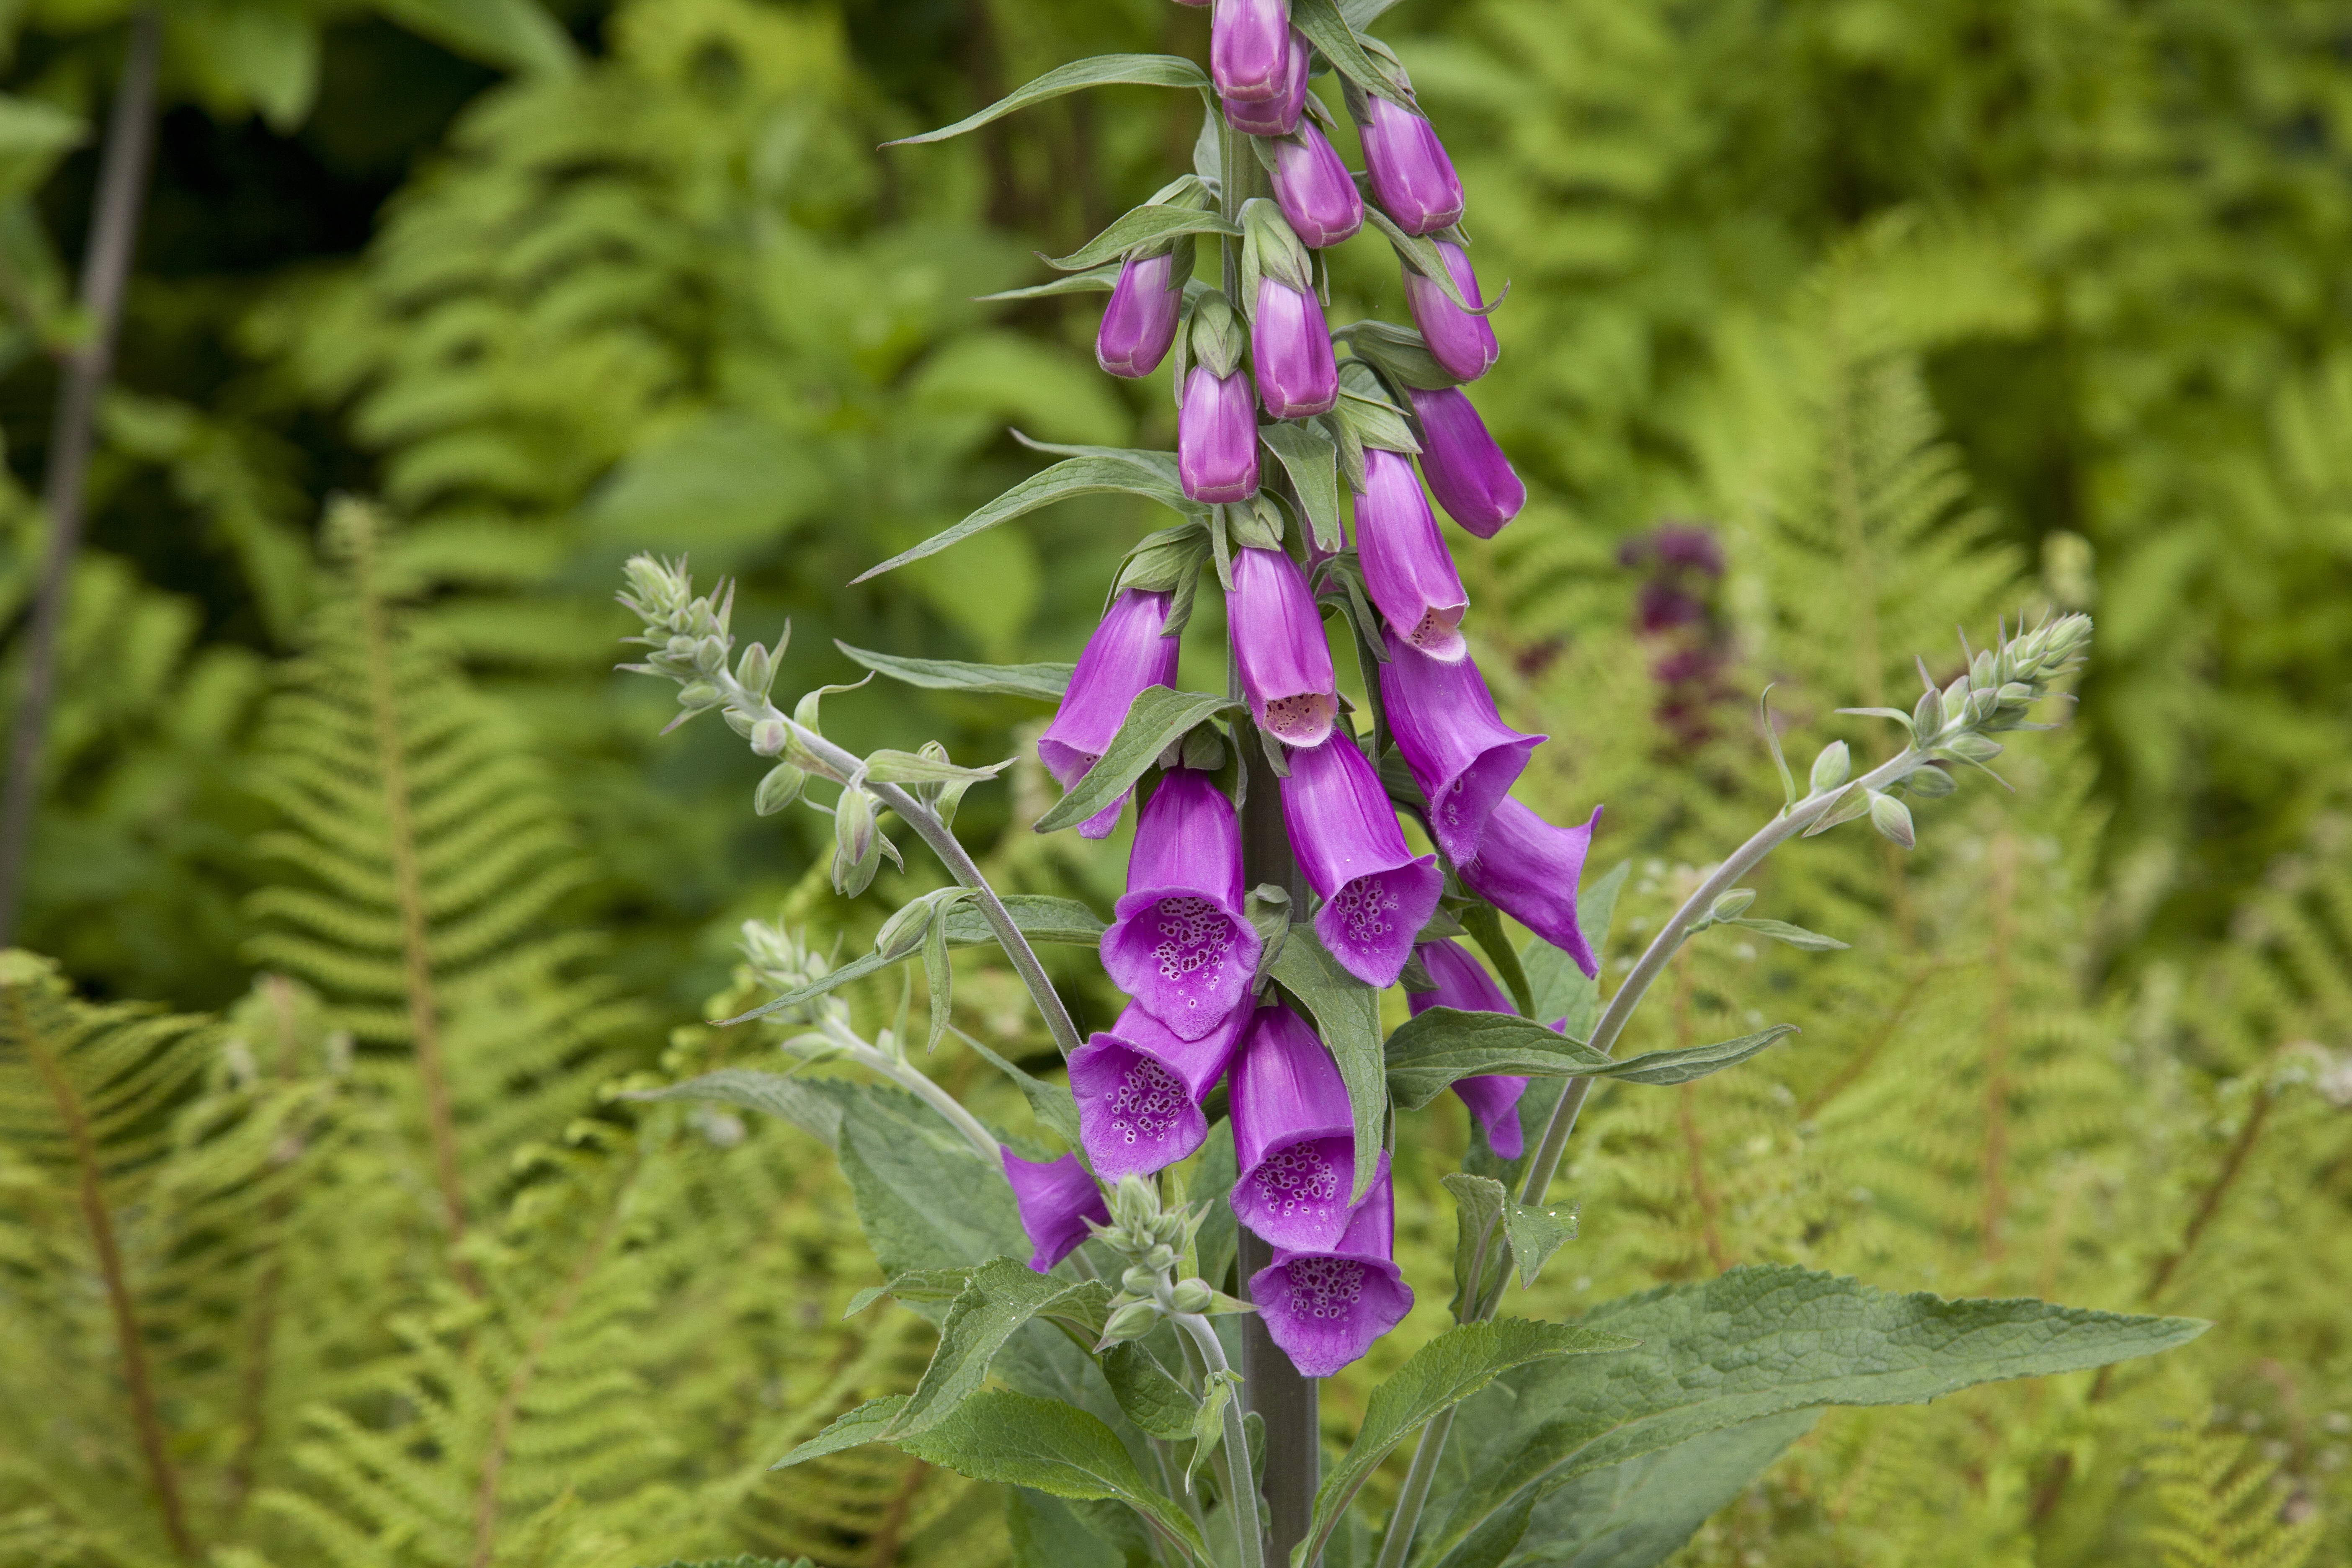
nature, plant, flower, purple, bloom, herb, botany, garden, flora, wildflower, flowers, digitalis, flowering plant, annual plant, land plant, hyssopus